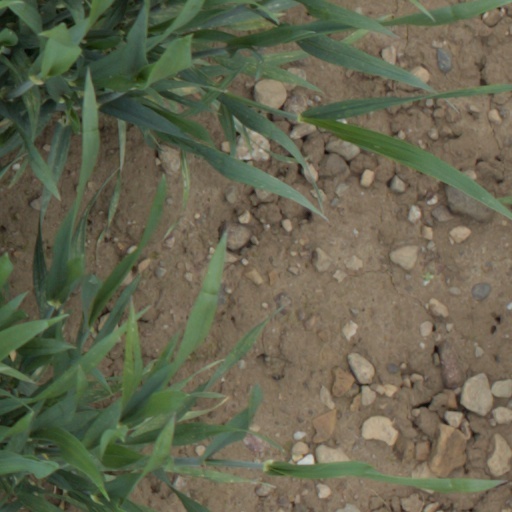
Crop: wheat